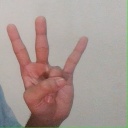
अक्षर: क्ष